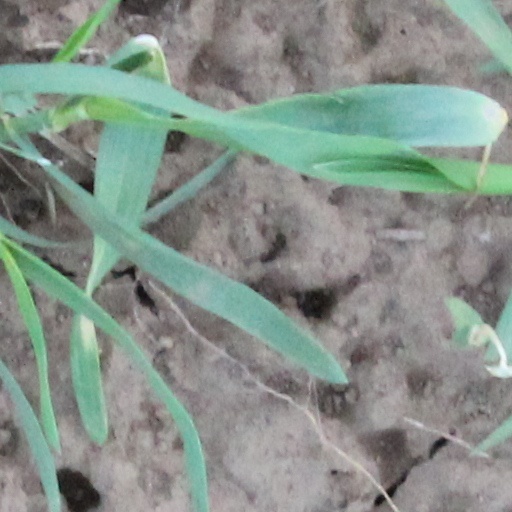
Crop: wheat